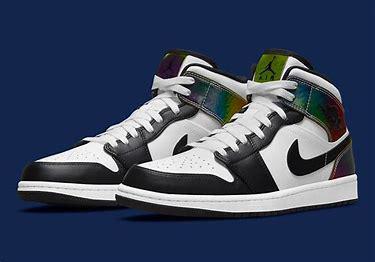
Brand: Jordan
Model: 100